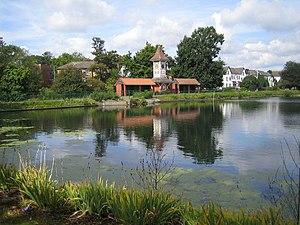
Le Valentines Park est, avec ses 52 hectares le plus grand espace vert du quartier londonien de Redbridge entre Ilford et Gants Hill. Il a été acquis lors de divers achats et dons de terres, commençant en 1898 et culminant dans les années 1920.